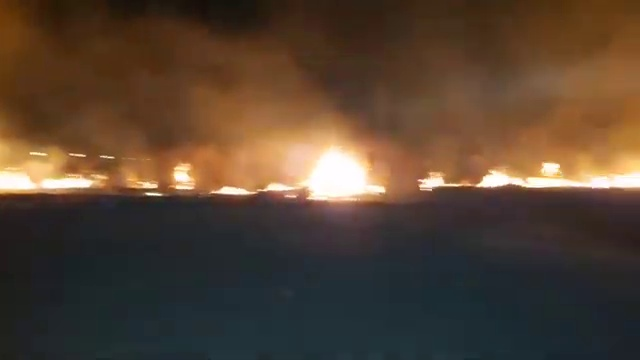
Fire: yes
Smoke: yes